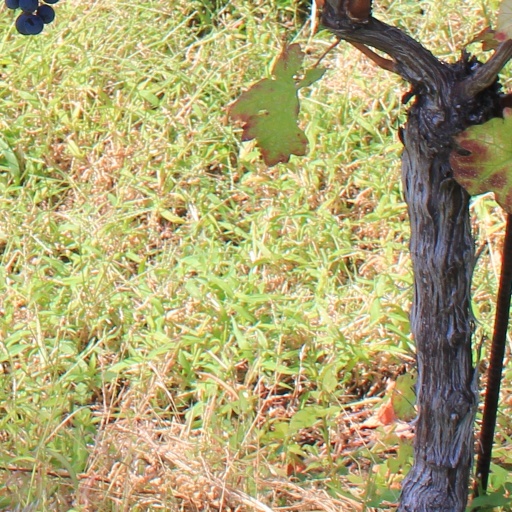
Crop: grape